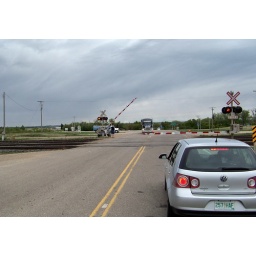
Waiting in car lineup at train crossing in the Rural Municipality of Biggar, Saskatchewan in May 2010.